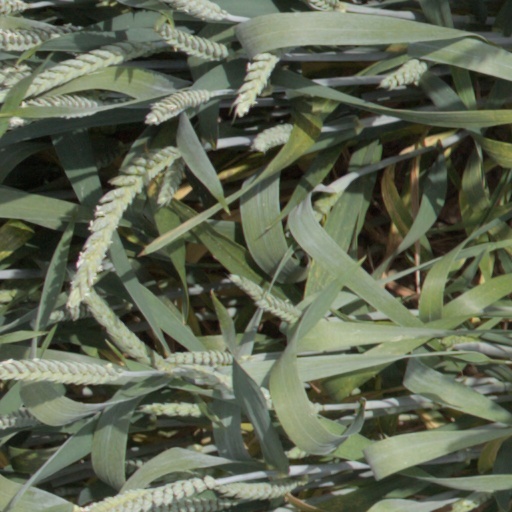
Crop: wheat